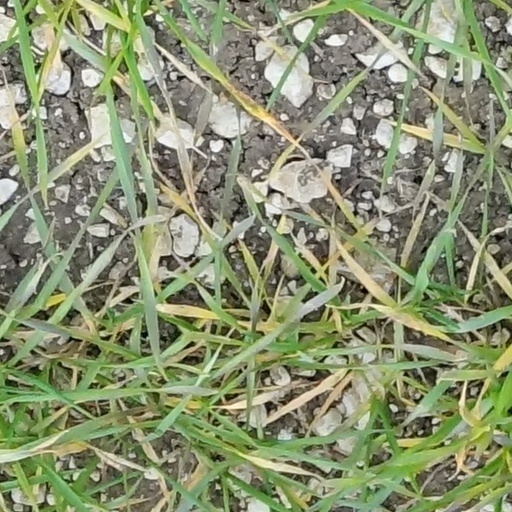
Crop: wheat